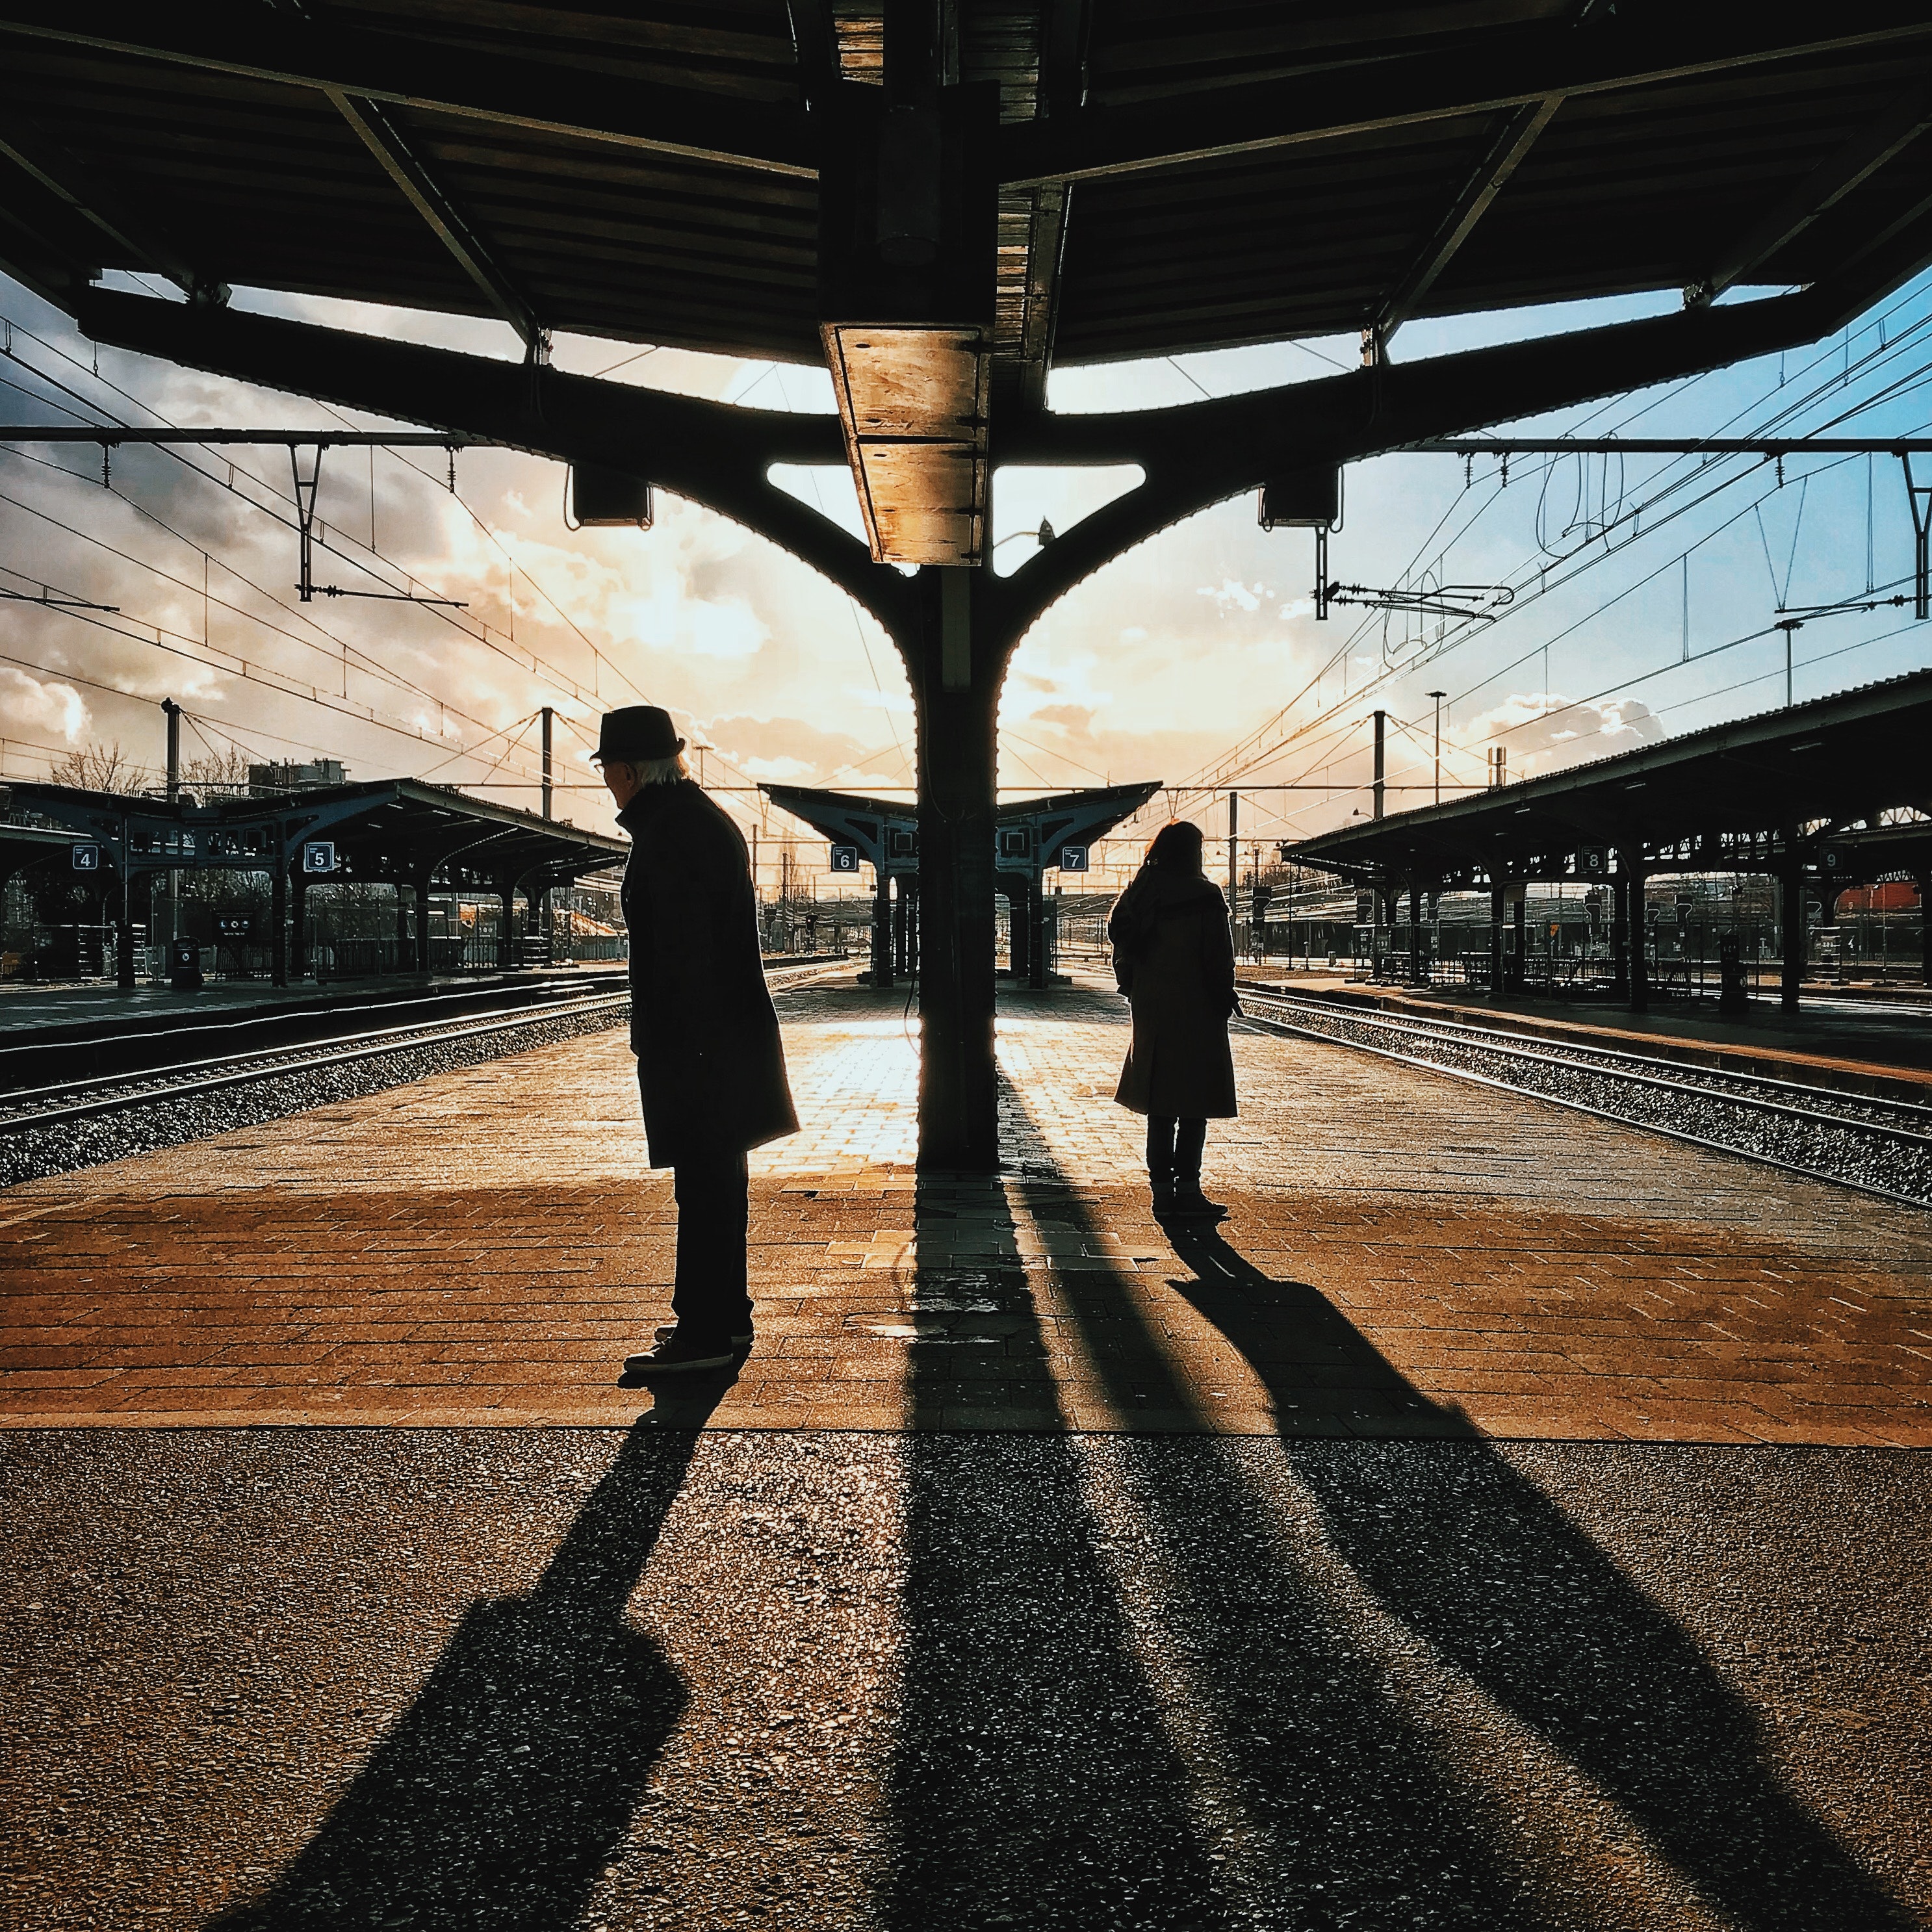
shadow, transport, light, train station, standing, sky, snapshot, line, architecture, reflection, tree, Tints and shades, pedestrian, photography, symmetry, sunlight, cloud, building, metro station, night, track, train, vehicle, walking, city, evening, metal, street